John Gallda MacDougall

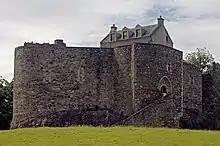
Dunstaffnage Castle, a fortress built, held, and lost by John Gallda's MacDougall predecessors appears to have been one of several castles regained by John Gallda as a consequence of the restoration of the family's former lands in Lorne.

John Gallda was a son of Allan MacDougall of Argyll (fl. 1319), who was in turn a son of John MacDougall, Lord of Argyll (died 1316). The epithet "gallda" can be taken to mean "the foreigner", "Anglicised", or "Lowlandised". "Gallda" was not an unheard of epithet, and was apparently accorded to people who were fluent in the Scots or English languages, or to people who had spent time in either England, or non-Gaelic speaking areas of Scotland.